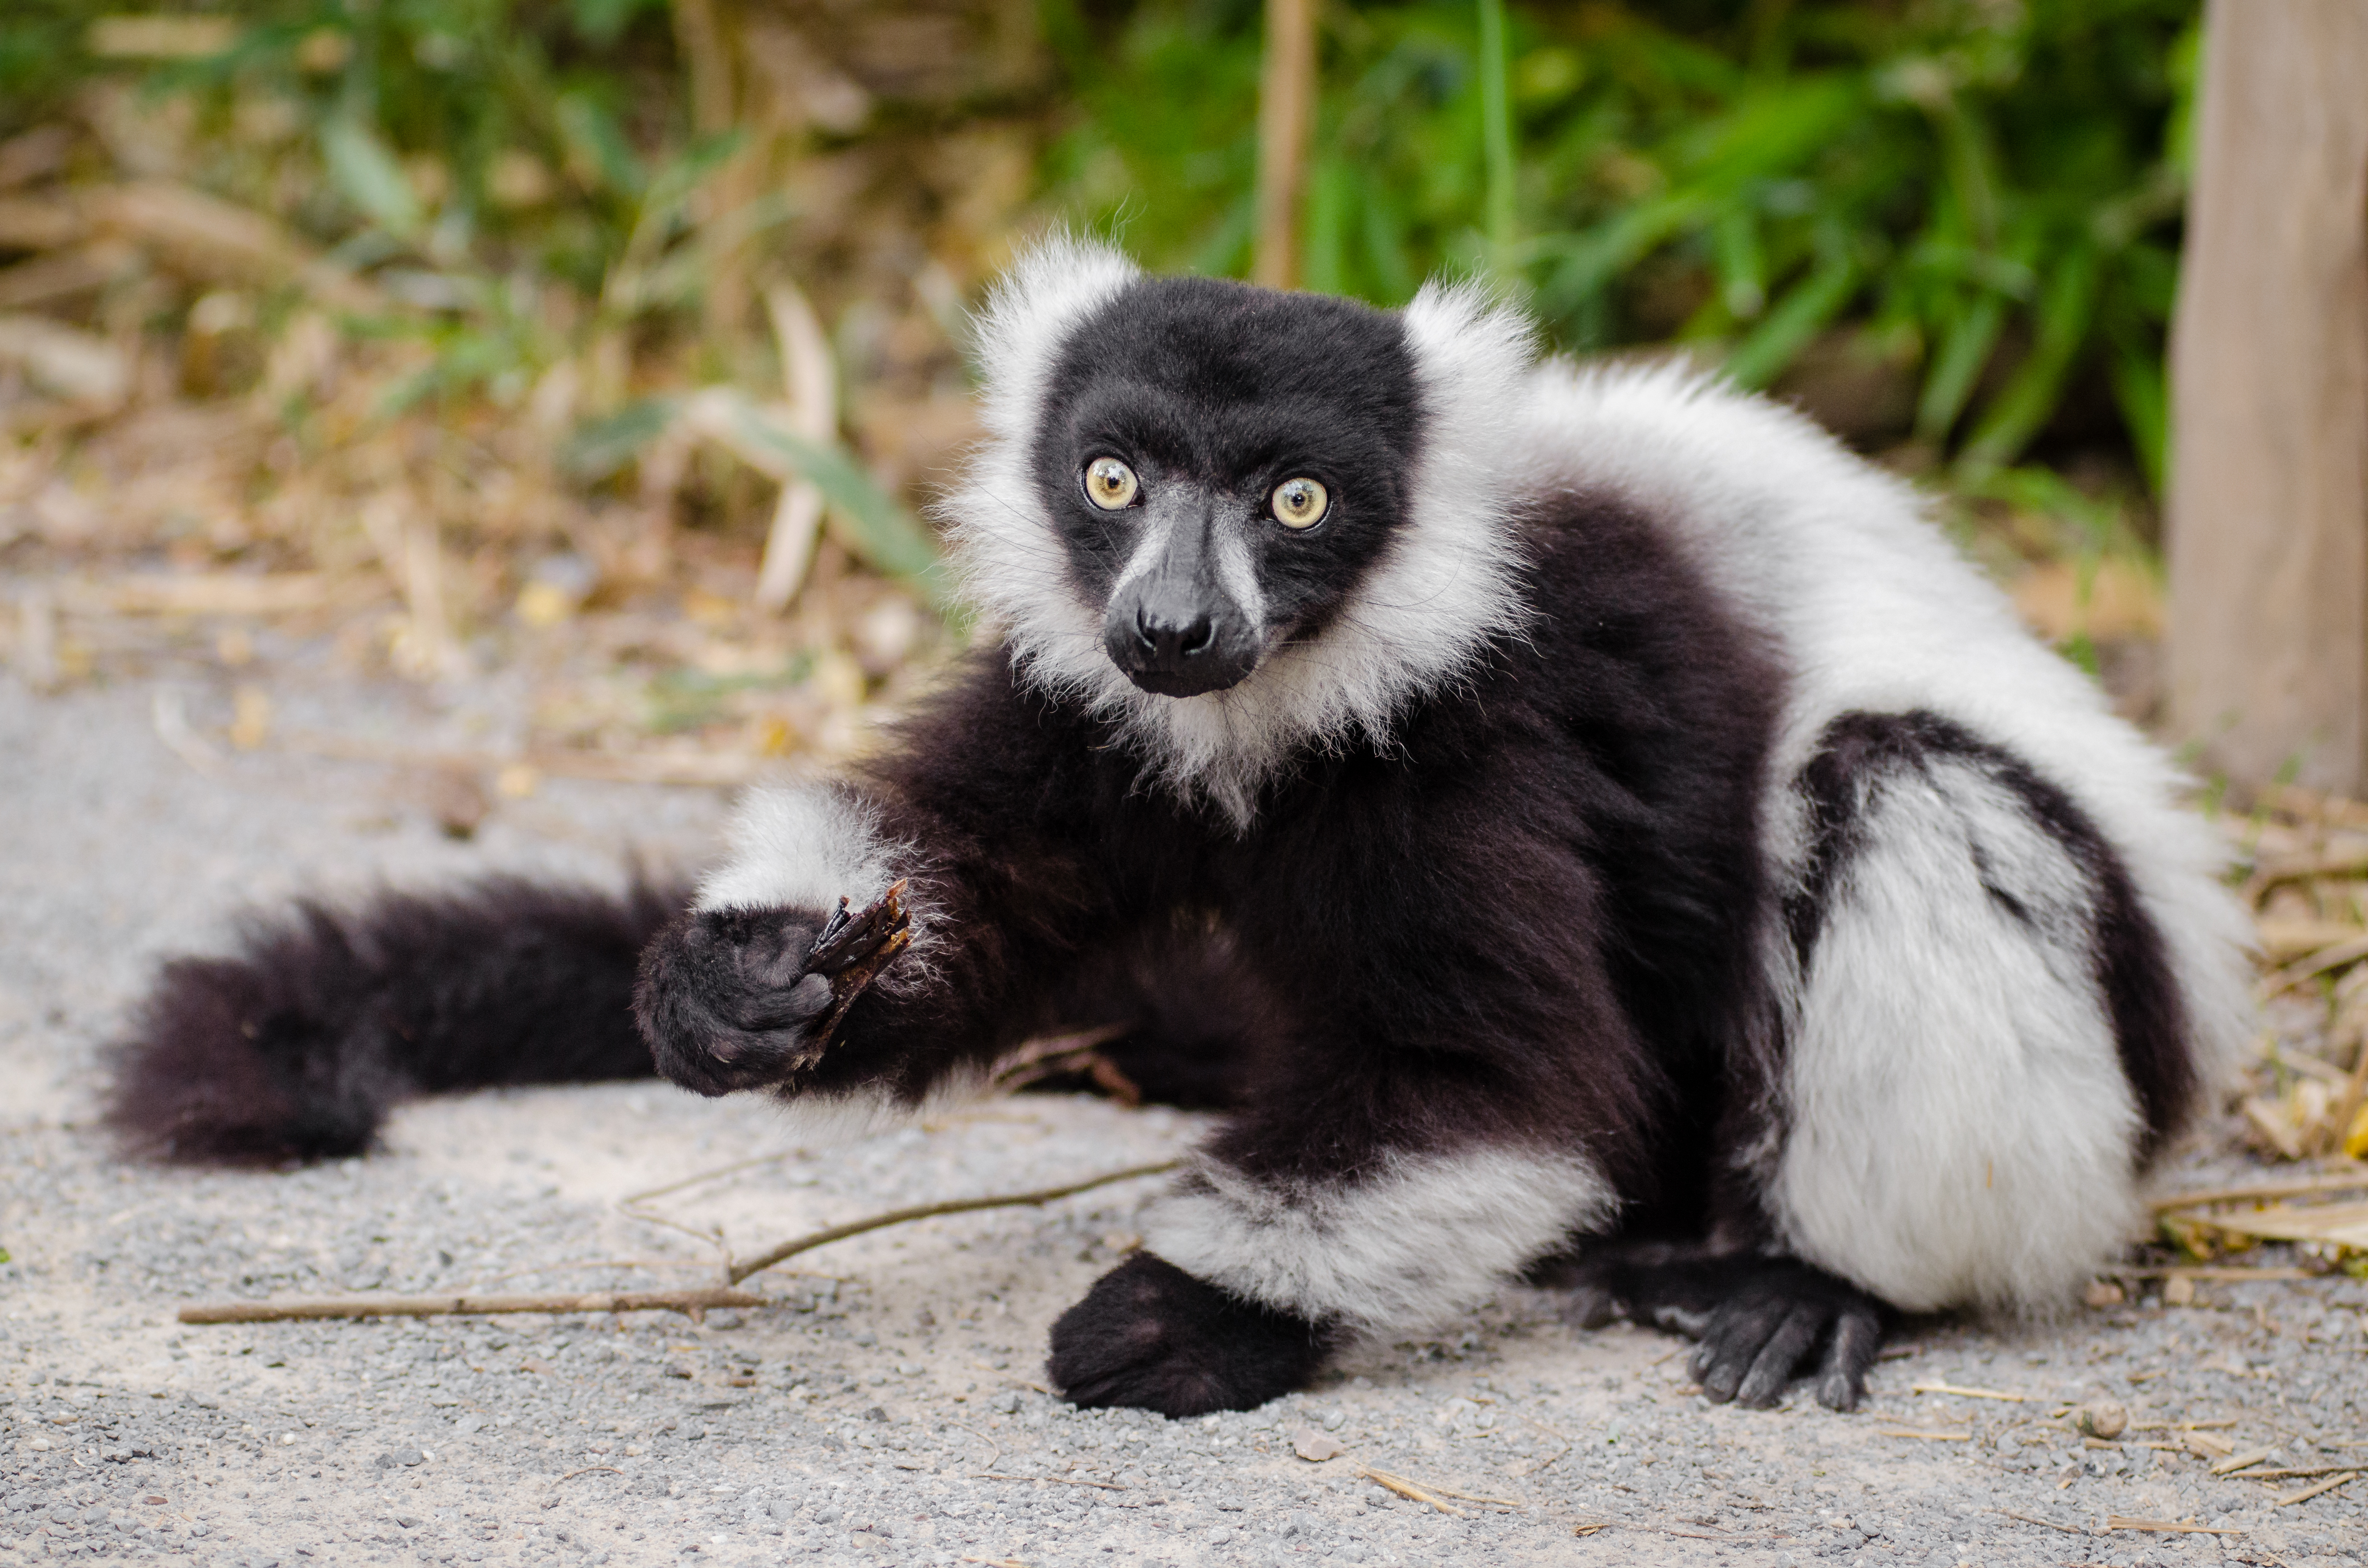
animal, wildlife, zoo, mammal, fauna, primate, gibbon, madagascar, vertebrate, lemur, new world monkey